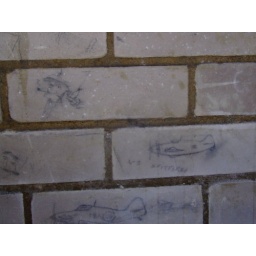
in a sea plane factory below ground called the shorts tunnels but by no mean short